Crown Jewel (2023)

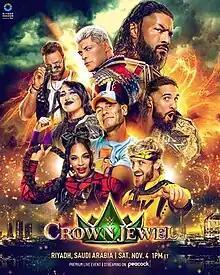
Promotional poster featuring various WWE wrestlers

The 2023 Crown Jewel was a professional wrestling pay-per-view (PPV) and livestreaming event produced by the American company WWE. It was the fifth annual Crown Jewel and took place on Saturday, November 4, 2023, at Mohammed Abdu Arena in Riyadh, Saudi Arabia as part of Riyadh Season, held for wrestlers from the promotion's Raw and SmackDown brand divisions. This was the second Crown Jewel held at this venue after the 2021 event, and the 10th event that WWE held in Saudi Arabia under a 10-year partnership in support of Saudi Vision 2030.